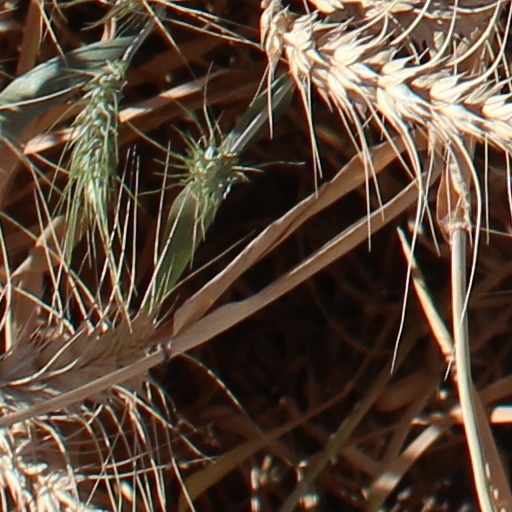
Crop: wheat